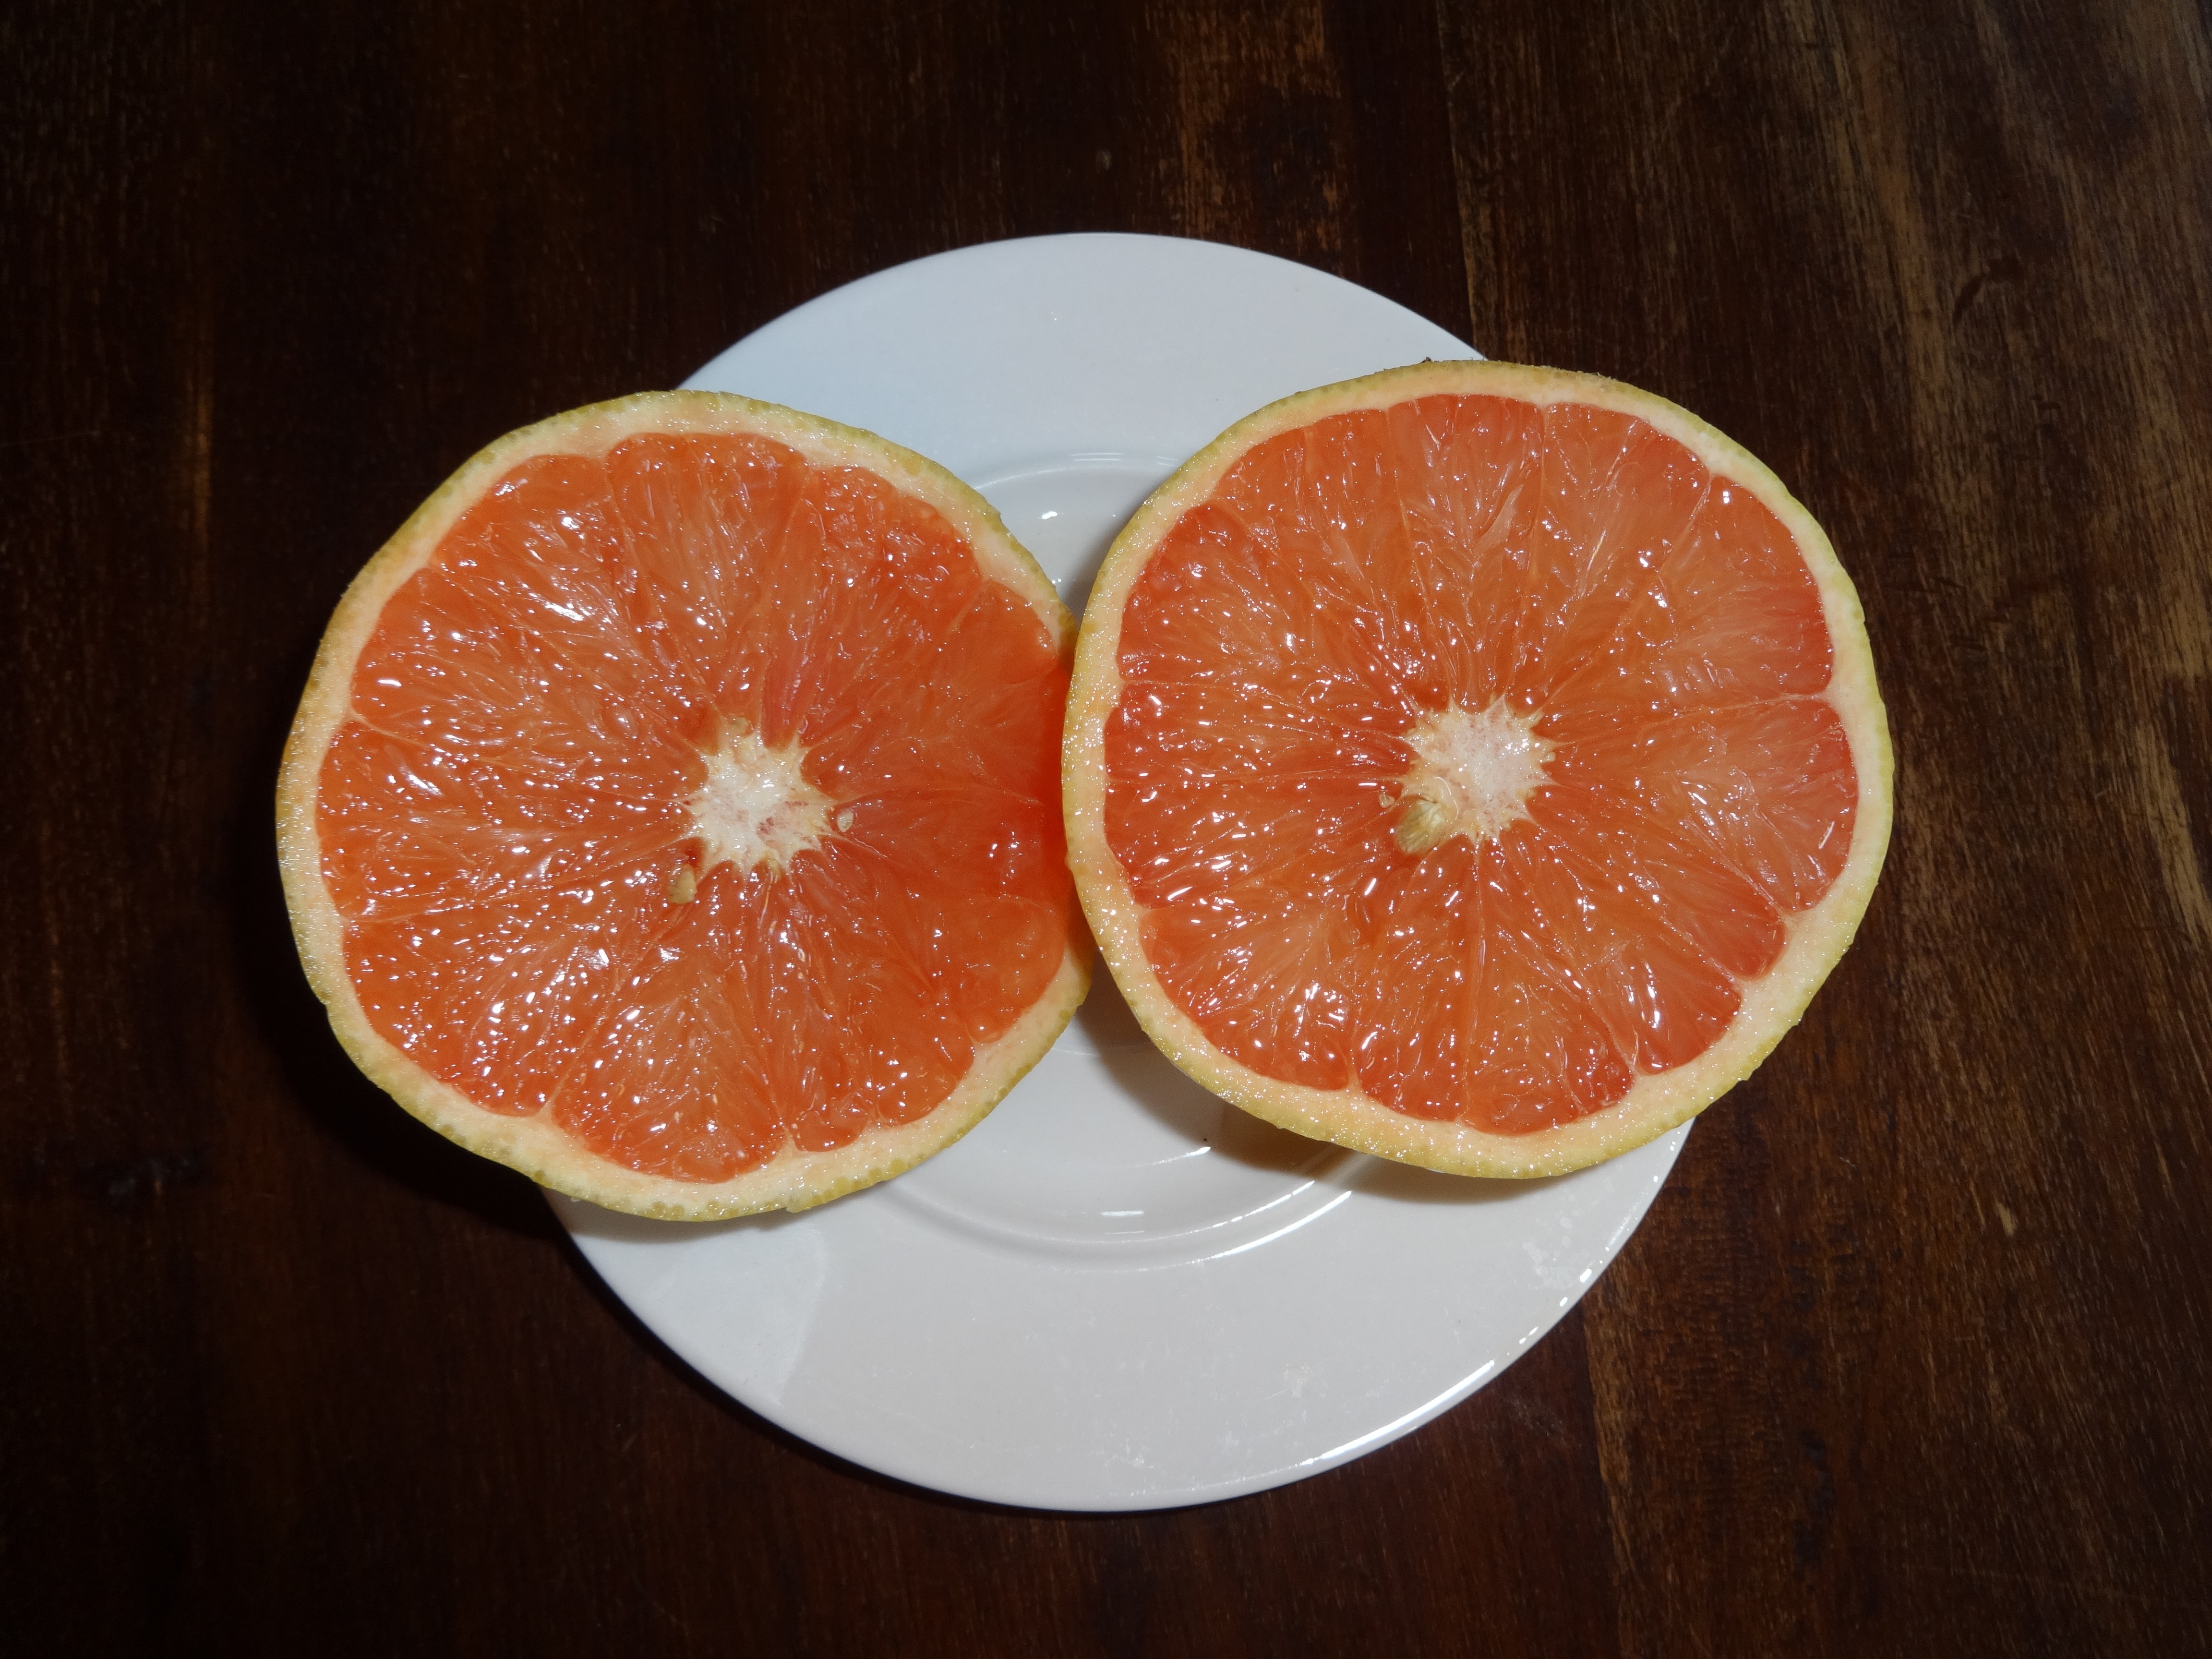
plant, fruit, orange, food, red, produce, grapefruit, juice, blood orange, fruits, clementine, vitamins, citrus, citrus fruits, flowering plant, fruity, land plant